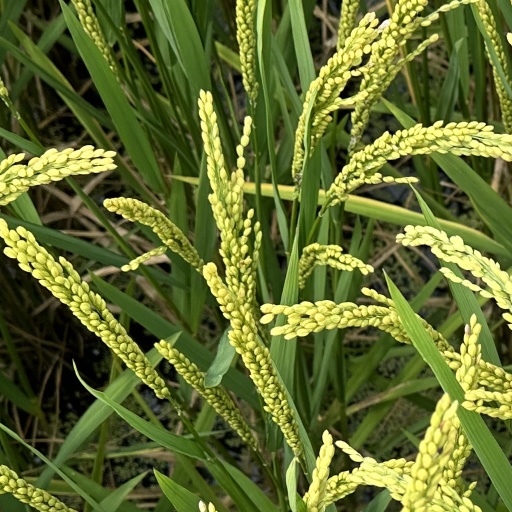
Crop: rice